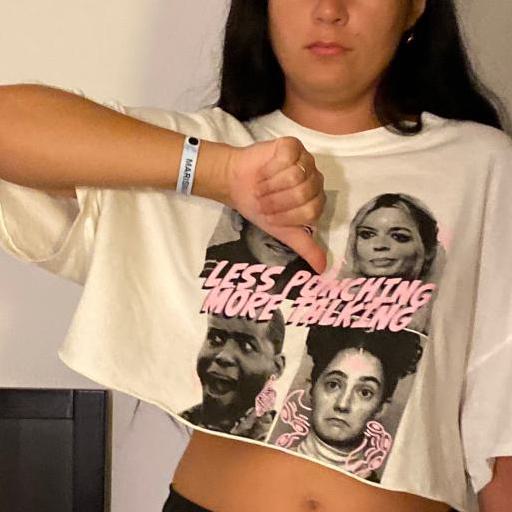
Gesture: dislike